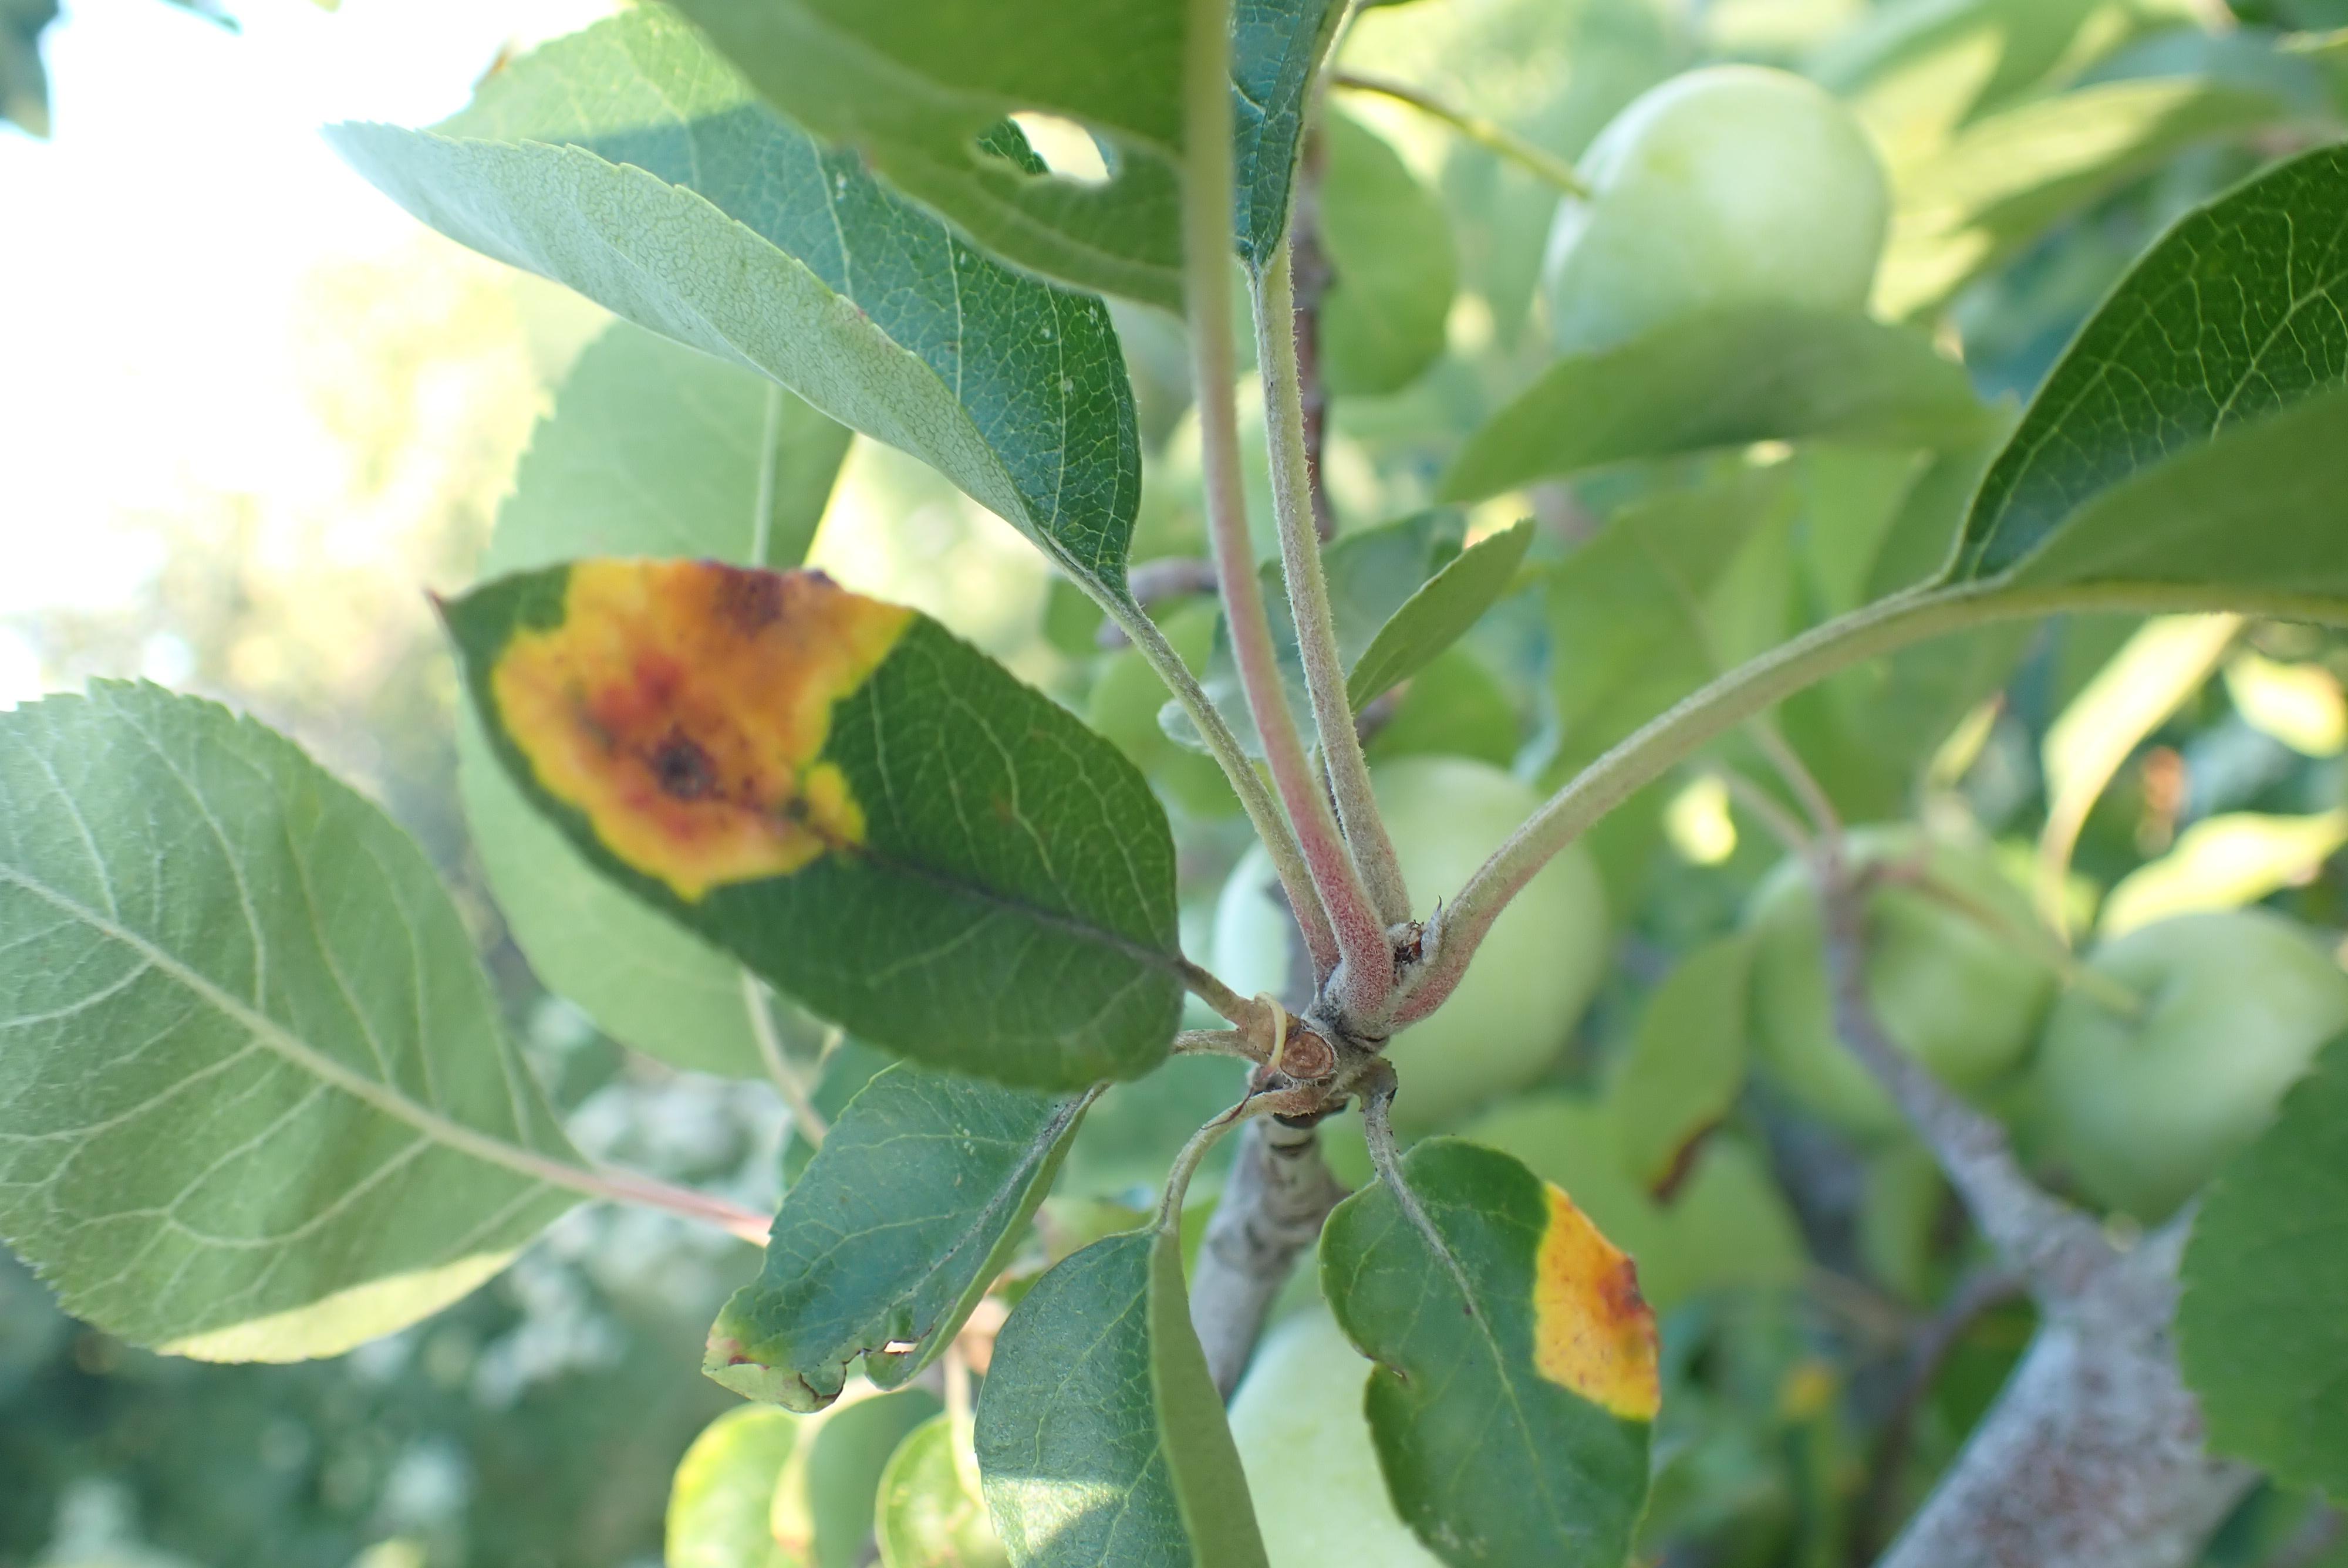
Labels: rust